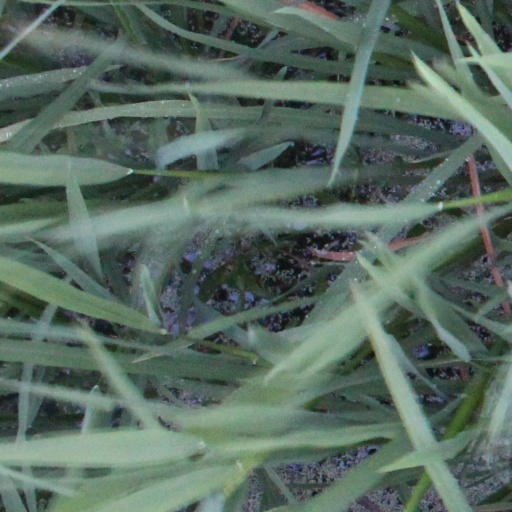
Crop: rice